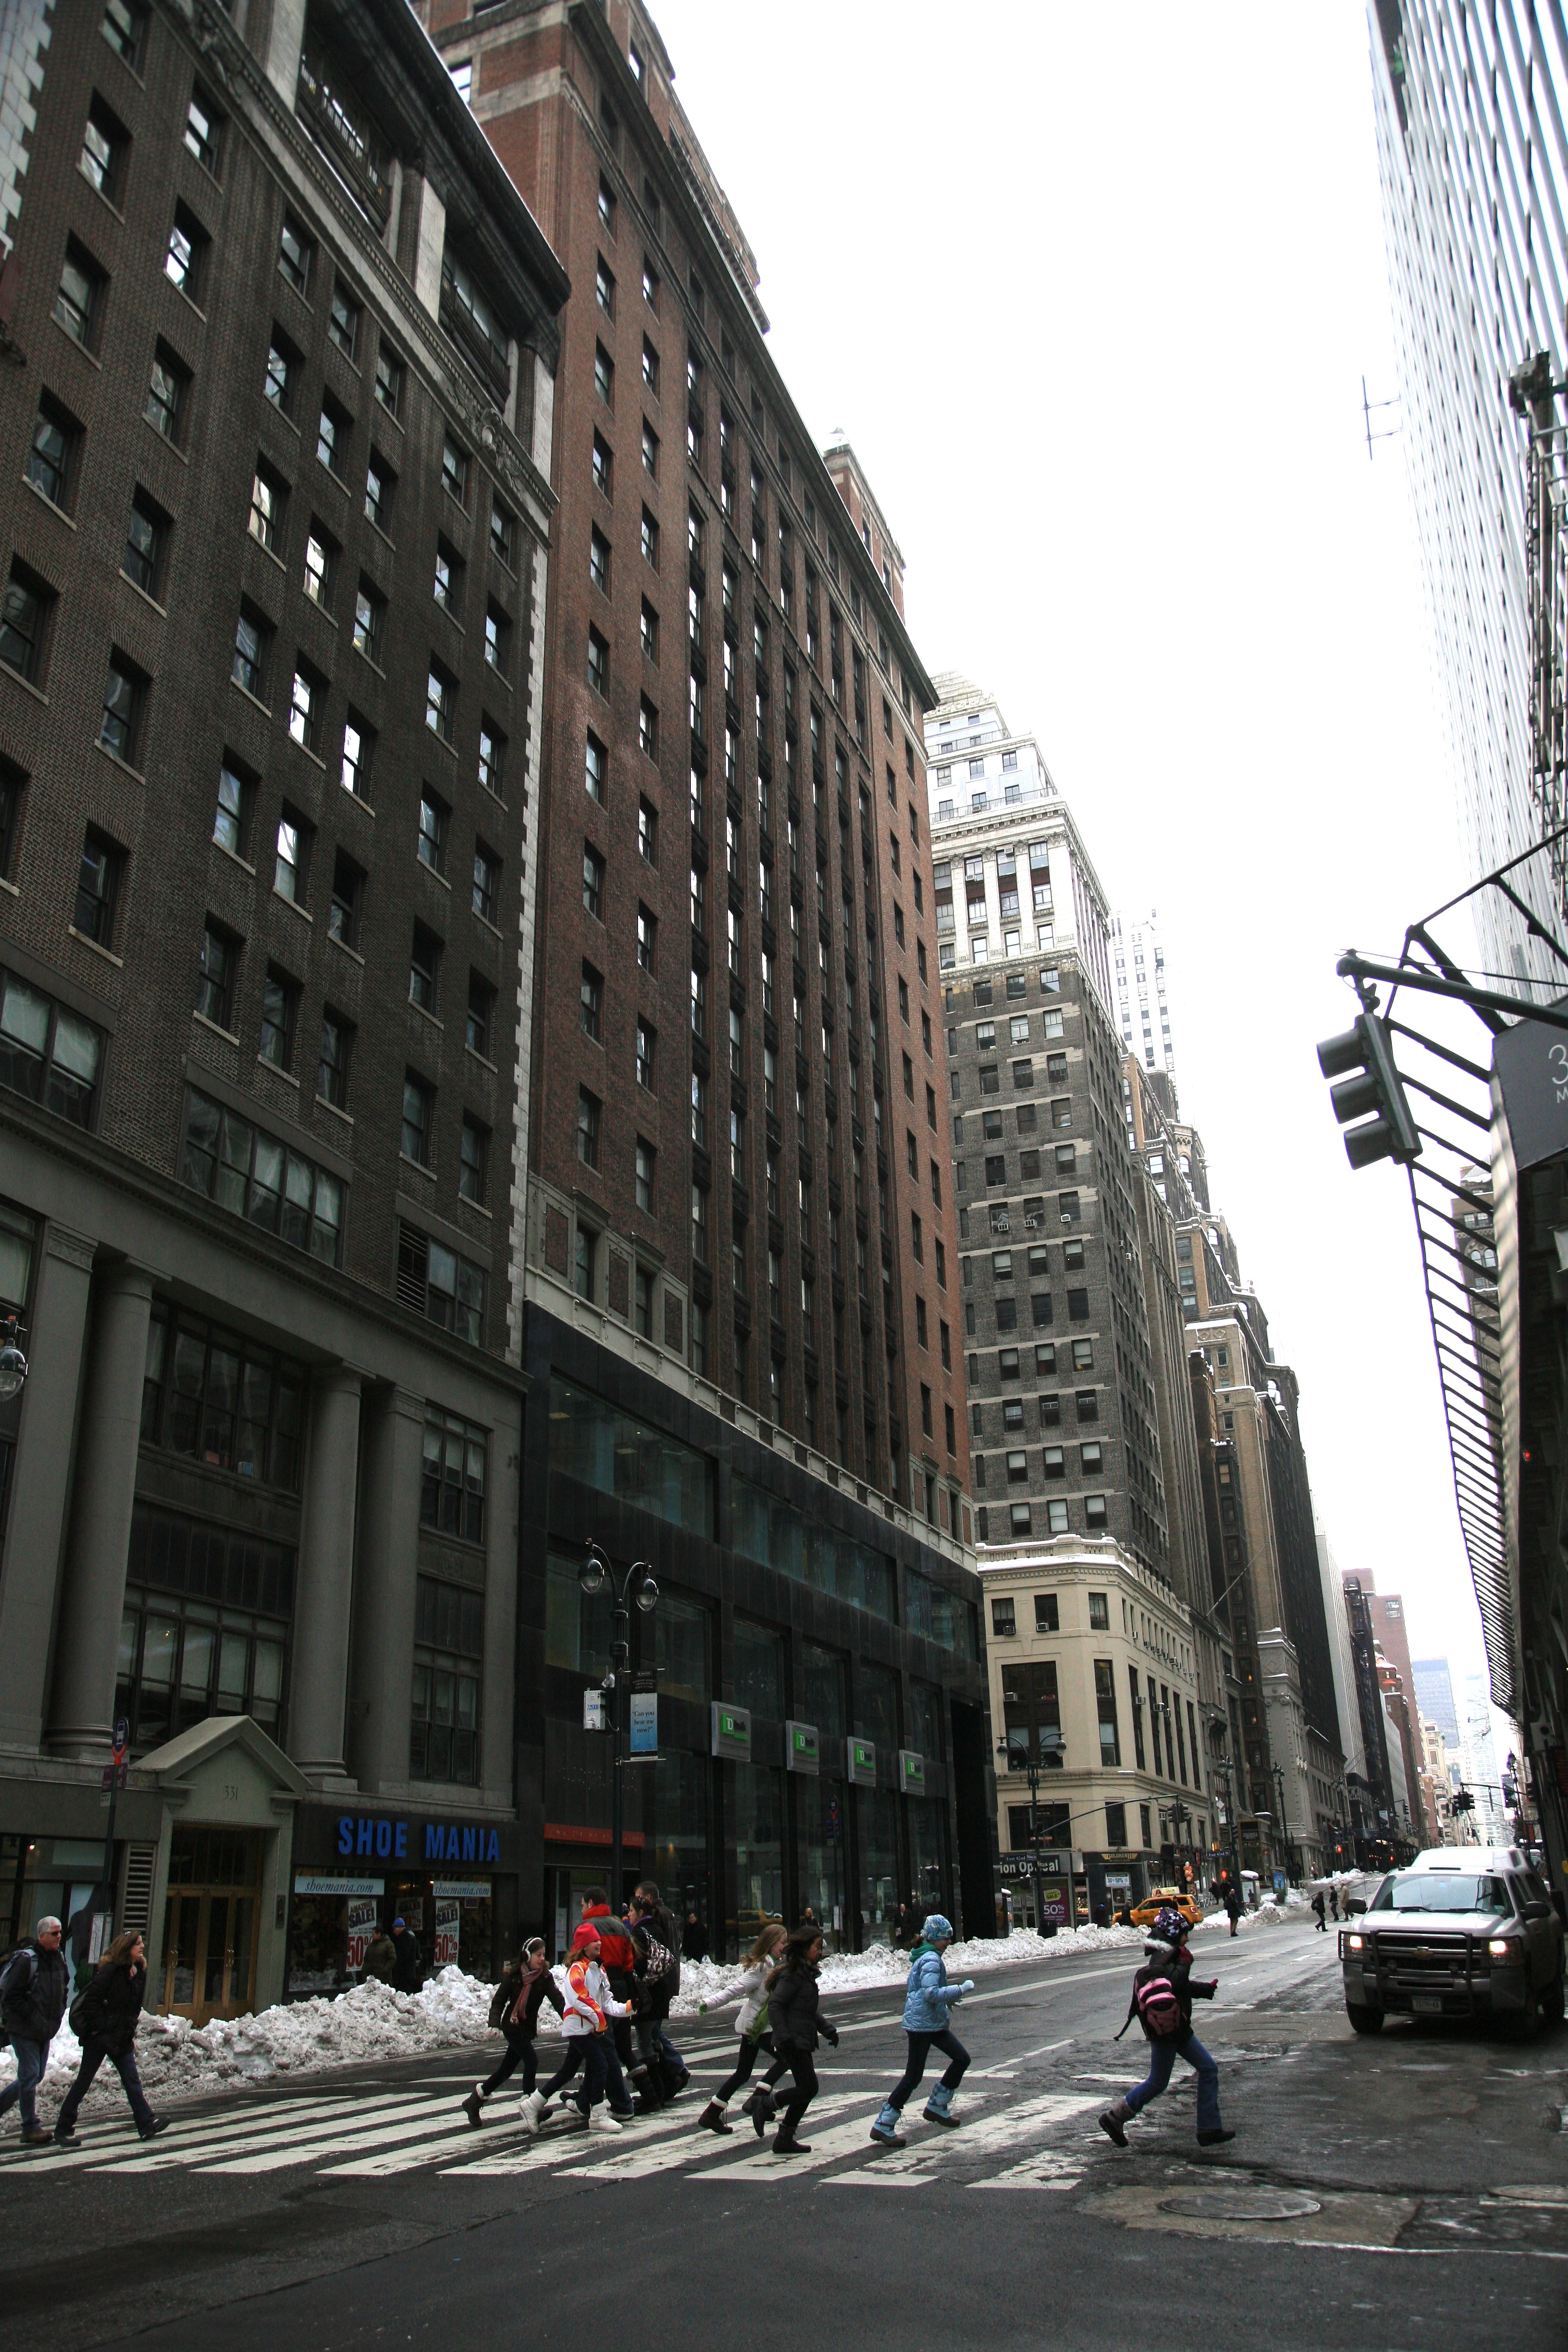
pedestrian, architecture, road, street, town, city, skyscraper, manhattan, cityscape, downtown, nyc, plaza, facade, lane, tower block, newyork, infrastructure, newyorkcity, ny, midtown, metropolis, midtowneast, madisonavenue, neighbourhood, urban area, residential area, human settlement, metropolitan area